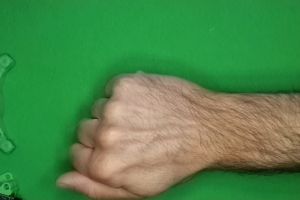
Label: rock